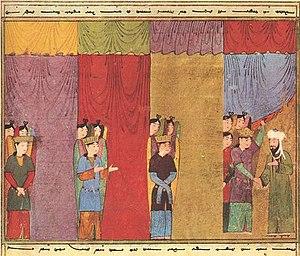
Souâd Ayada est une philosophe française, née en 1970, anciennement doyenne de l'Inspection générale de philosophie.